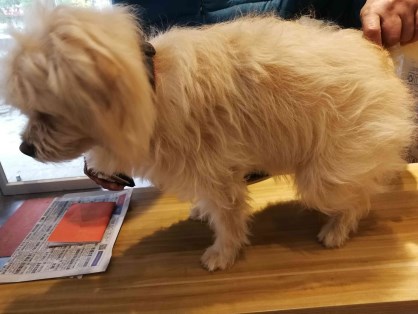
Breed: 3336-n000121-chinese_rural_dog